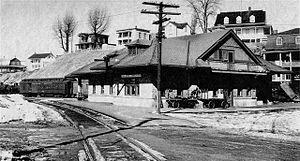
Gare du Québec Central à Vallée-Jonction
La gare de Vallé-Jonction est une ancienne gare ferroviaire à Vallée-Jonction au Québec. Elle est une gare ferroviaire en blocs de ciment imitant la pierre construite en 1917. Cet immeuble d'un étage et demi, de plan en « T », est coiffé d'un imposant toit à croupes. Ses larges avant-toits sont supportés par des consoles. Un abri, constitué par le prolongement du toit, complète l'une des extrémités du bâtiment. La gare de Vallée-Jonction est implantée en bordure de la rivière Chaudière, au cœur de la municipalité de Vallée-Jonction. Elle a été désignée gare ferroviaire patrimoniale en 1991 et citée immeuble patrimoniale en 2002.
Vallée-Jonction est une municipalité dans la municipalité régionale de comté de La Nouvelle-Beauce, dont elle est le chef-lieu, au Québec, située dans la région administrative de Chaudière-Appalaches.